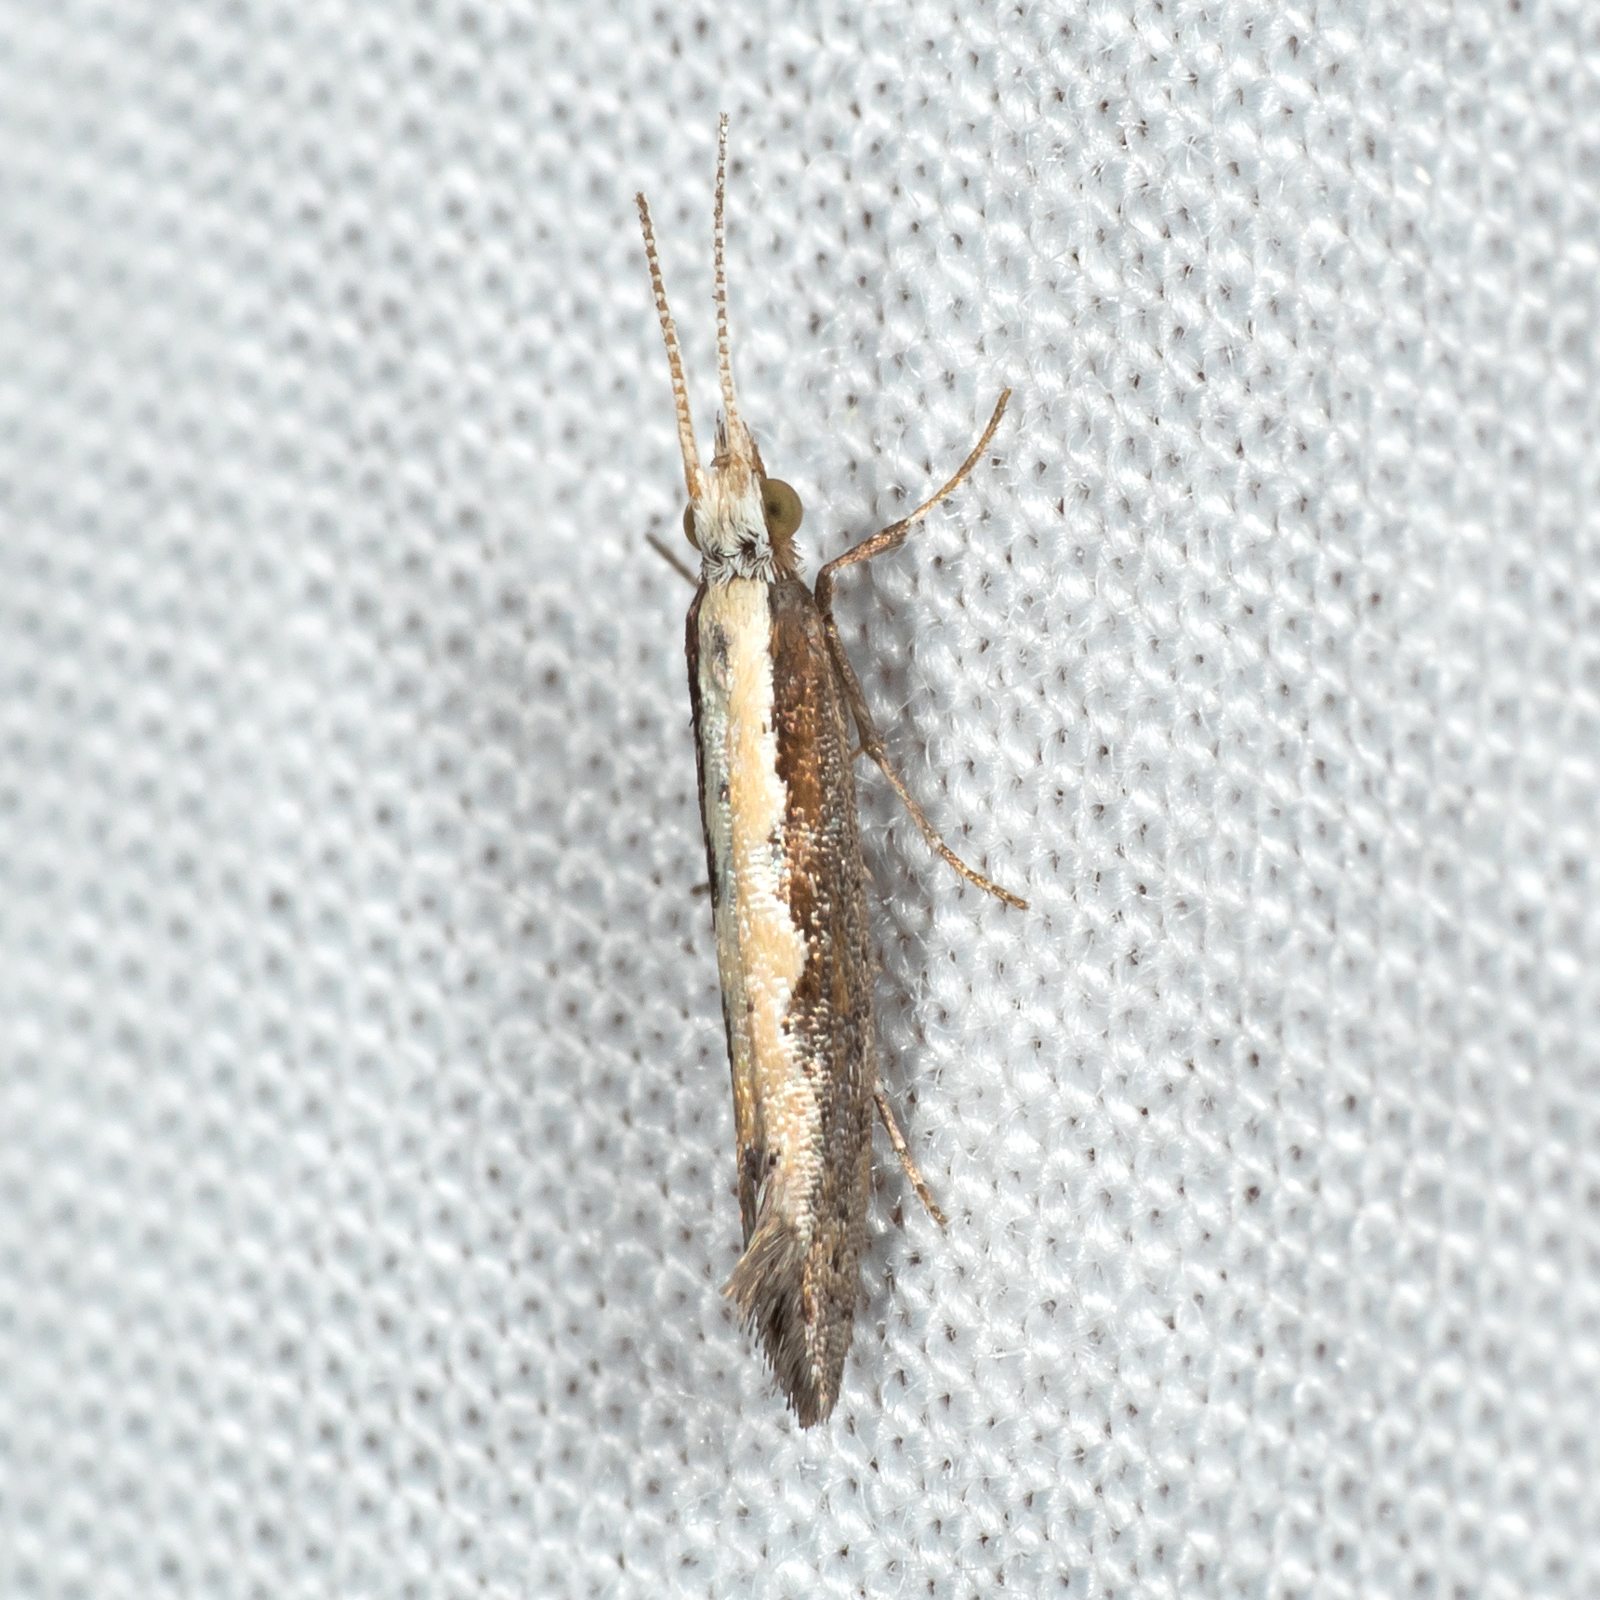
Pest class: diamondback_moth